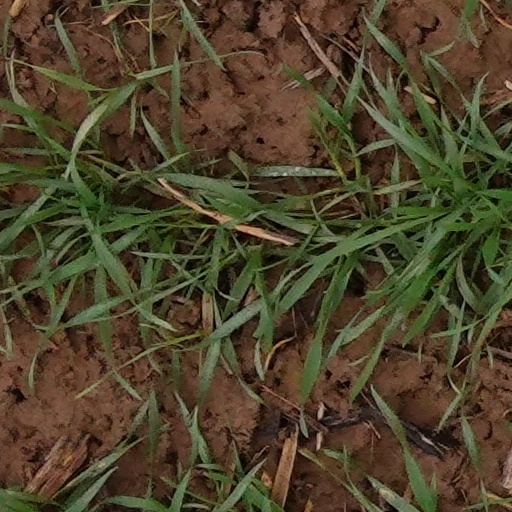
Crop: wheat